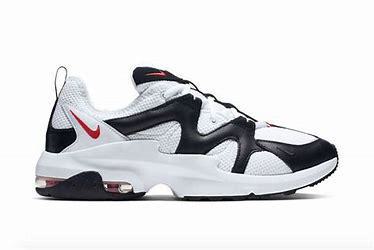
Brand: Nike
Model: Air Max Graviton